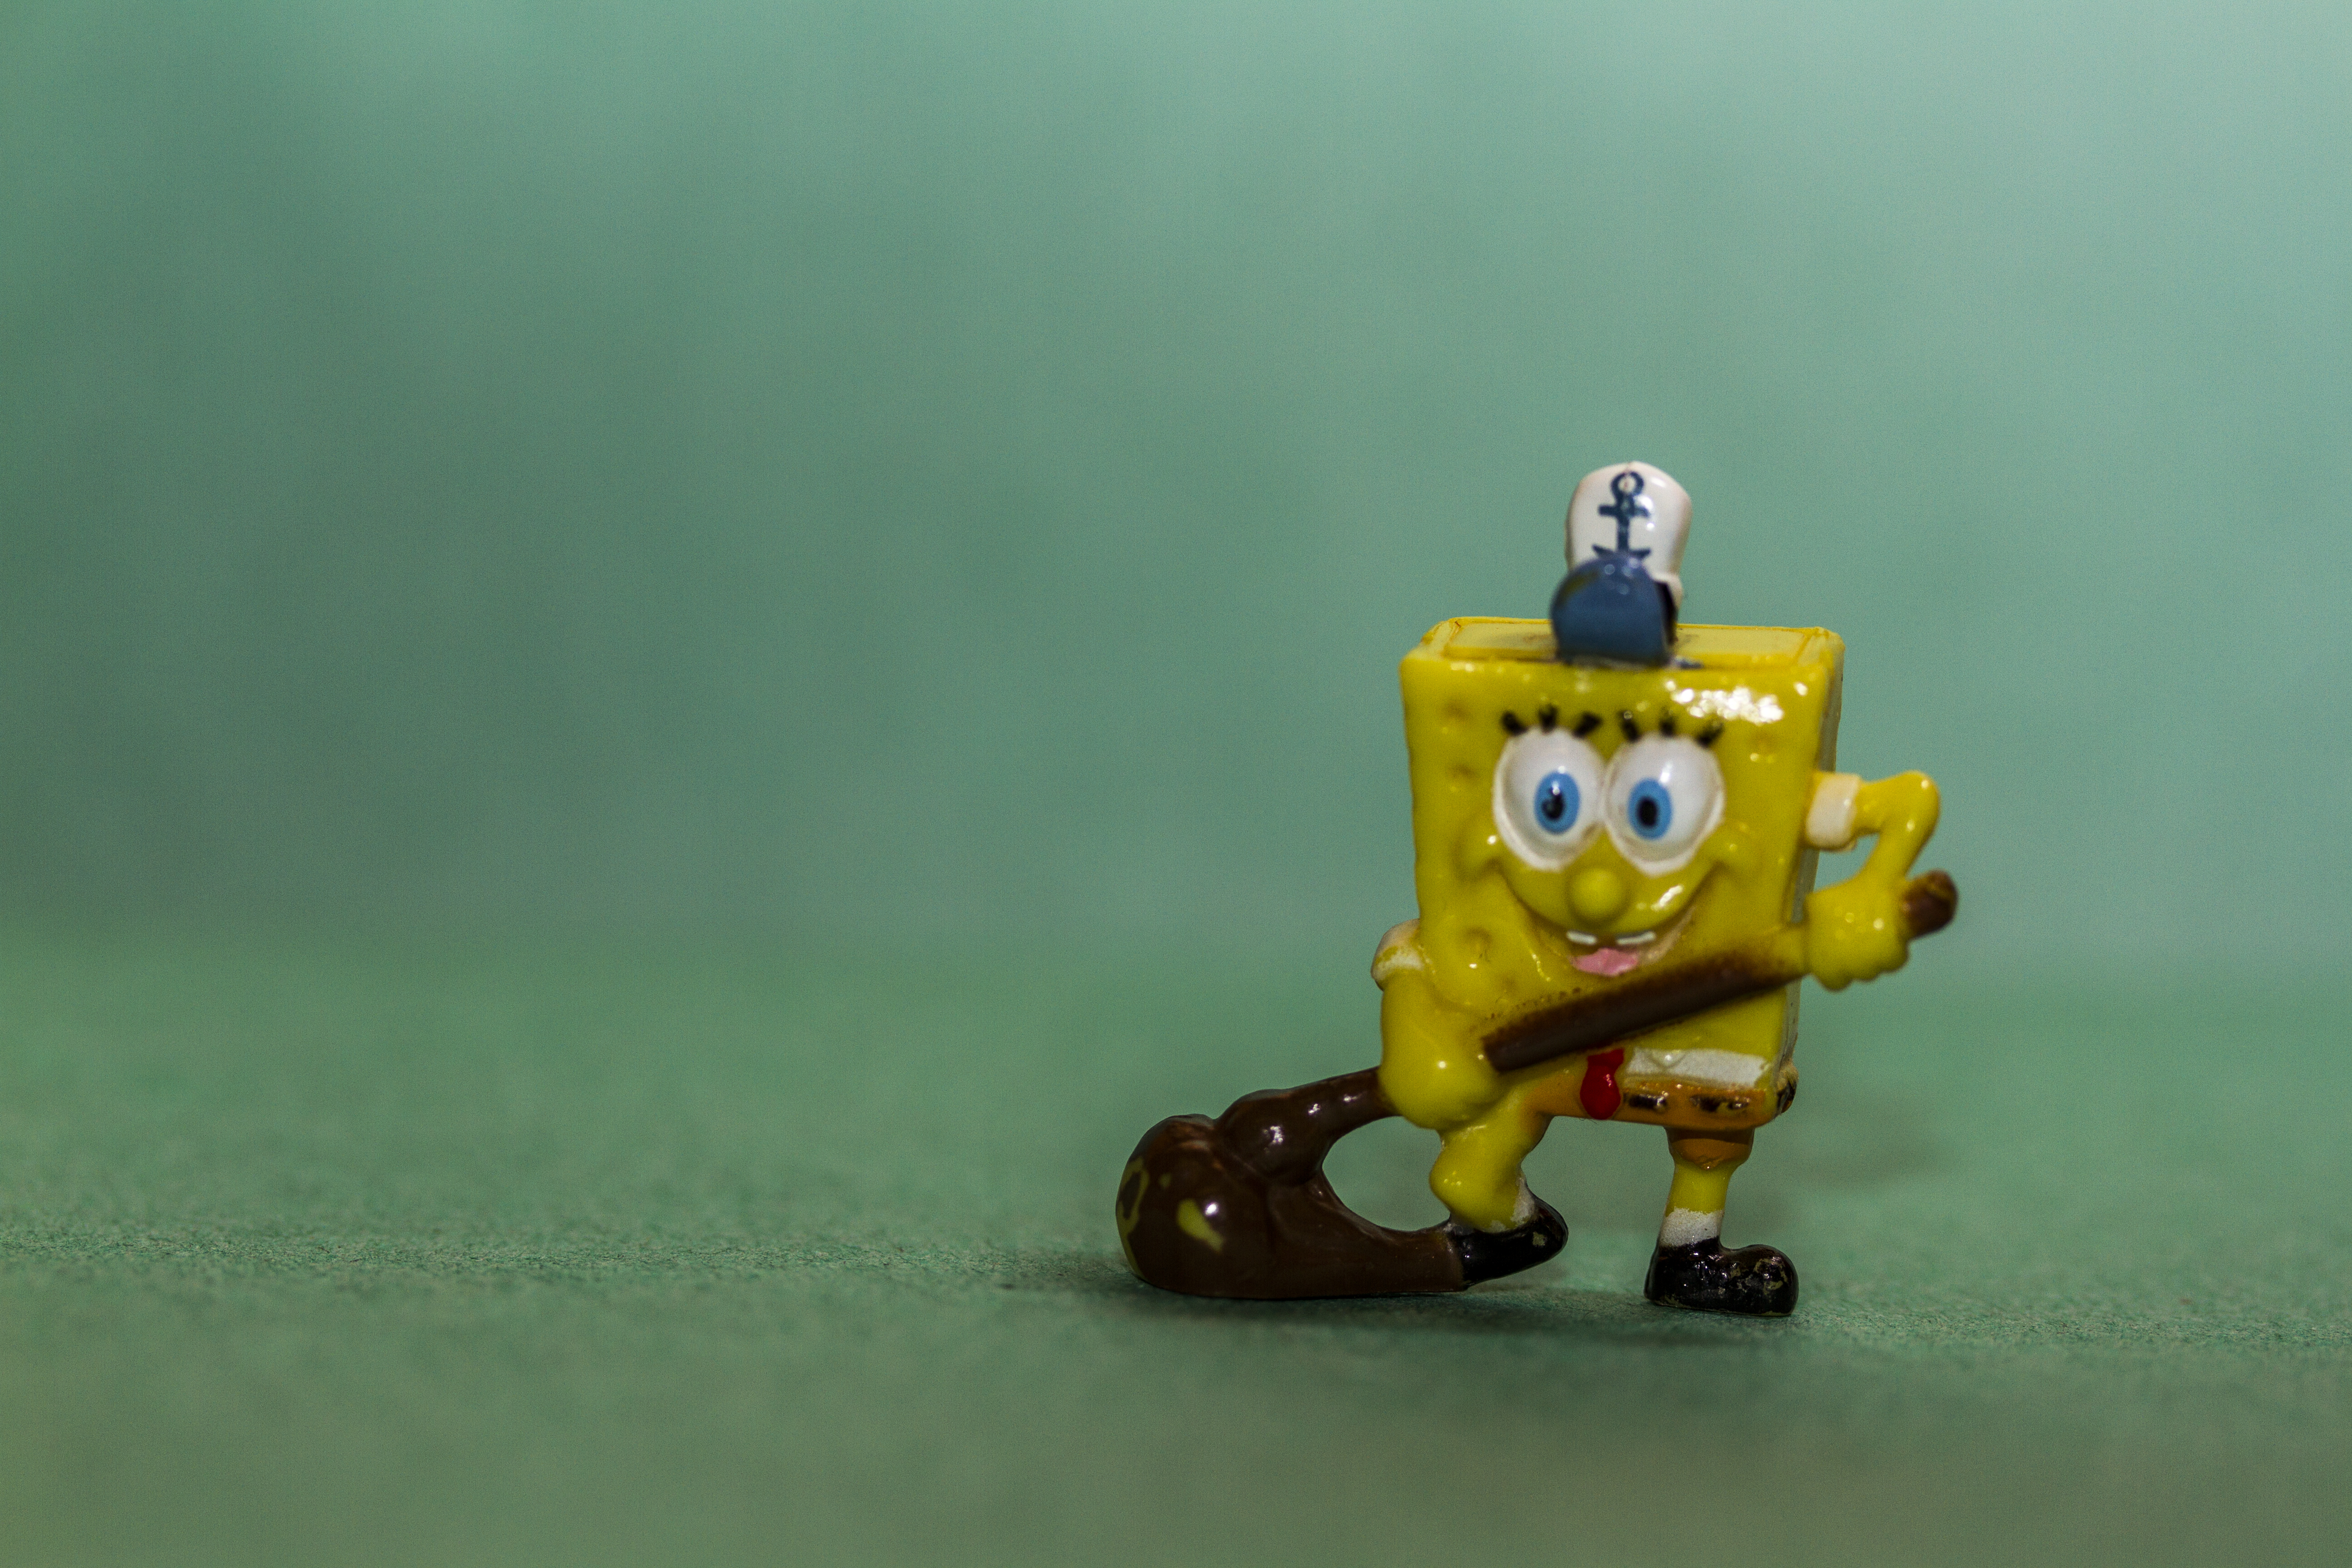
green, blue, yellow, toy, uk, figurine, peterborough